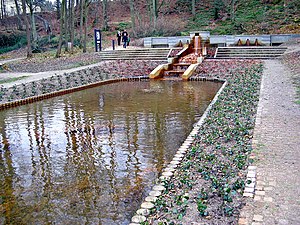
Arnakkekilden
Anlægget ved Arnakkekilden
Arnakkekilden ved Silkeborg Bad og Ørnsø.
Arnakkekilden er en naturlig forekommende kilde ved Ørnsø lige udenfor Silkeborg. Kilden, der har et højt jernindhold, springer med en konstant temperatur på 7° C samt en vandmængde på 750.000 liter i døgnet og her tapper Carlsberg vand til deres kurvandsprodukter.